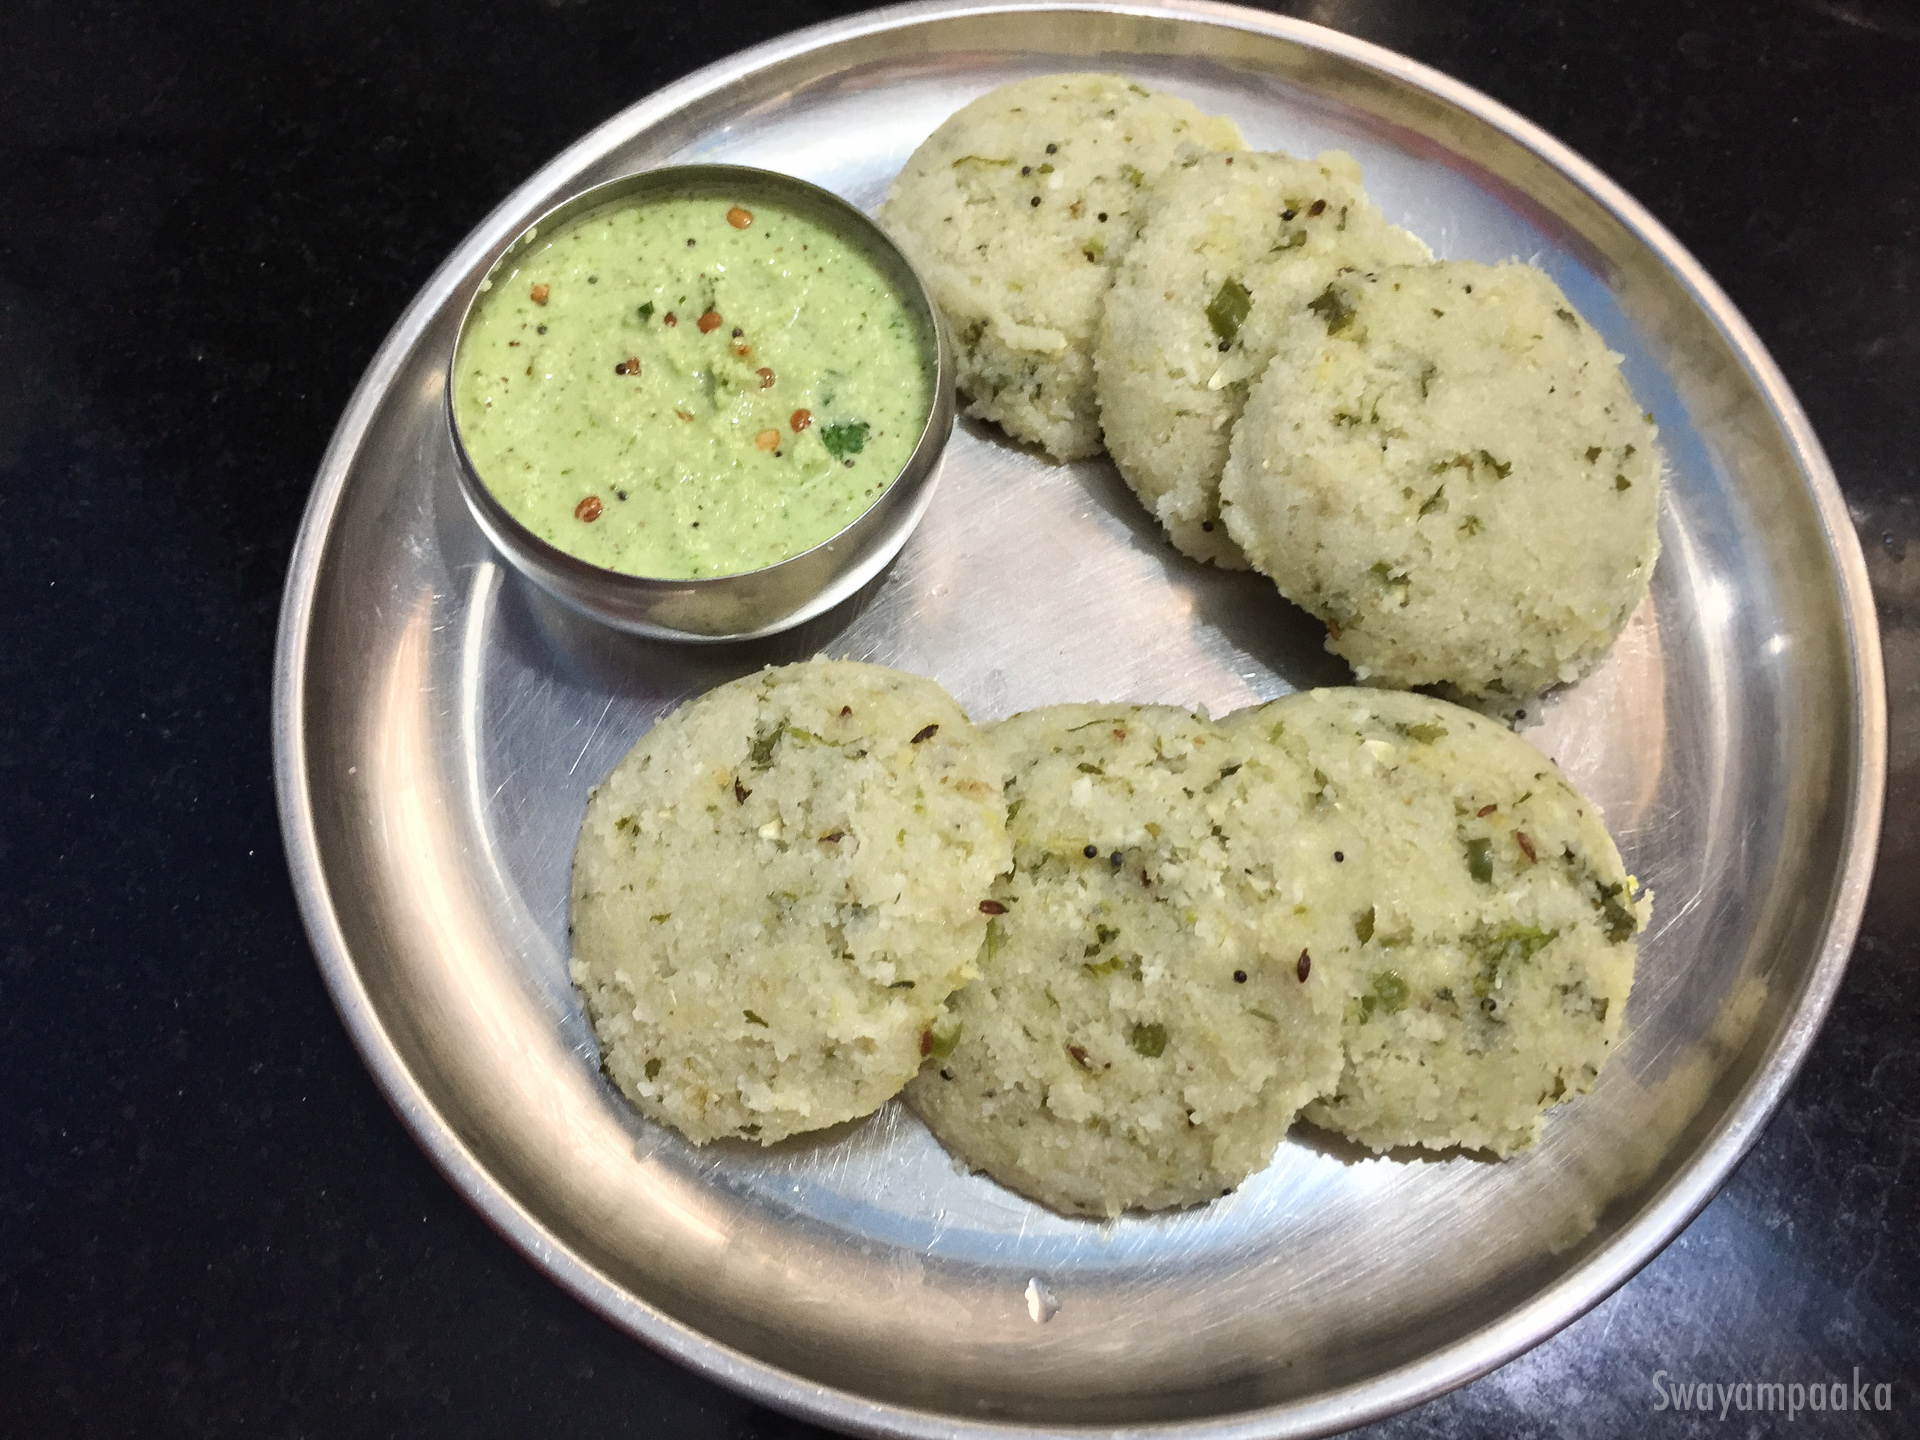
Dish: idli